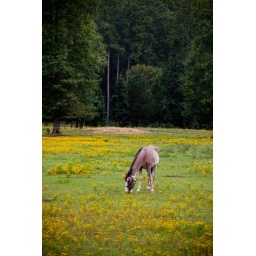
A horse grazing in a field of wildflowers at Oak Mountain State Park near Birmingham, Alabama.